Blagoj Nacoski

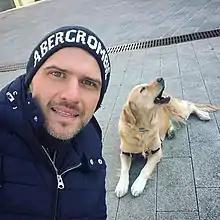
Blagoj Nacoski

Blagoj Nacoski (born 18 May 1979 in Skopje), is a Macedonian tenor opera singer.